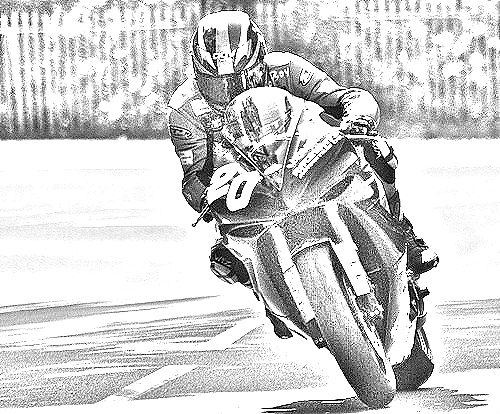
Portrait style: Sketch Portrait